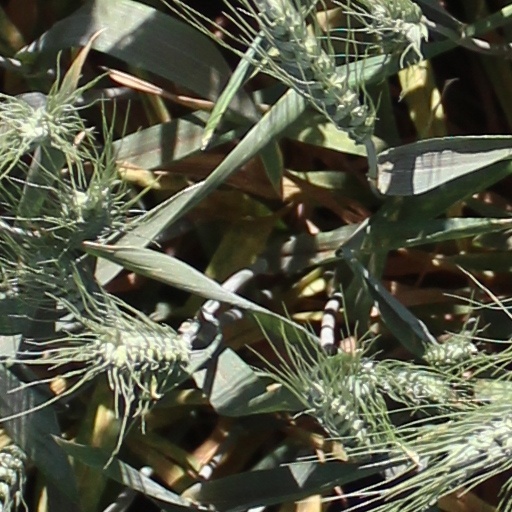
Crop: wheat